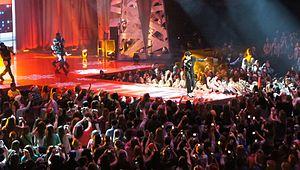
Austin Mahone on dece,ber 2nd at The big jingle presented by Much Music